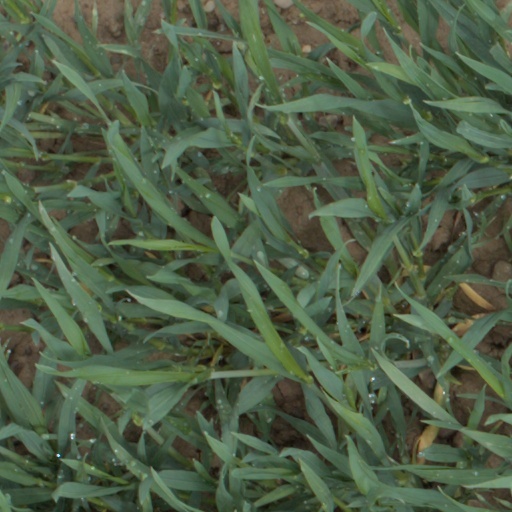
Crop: wheat